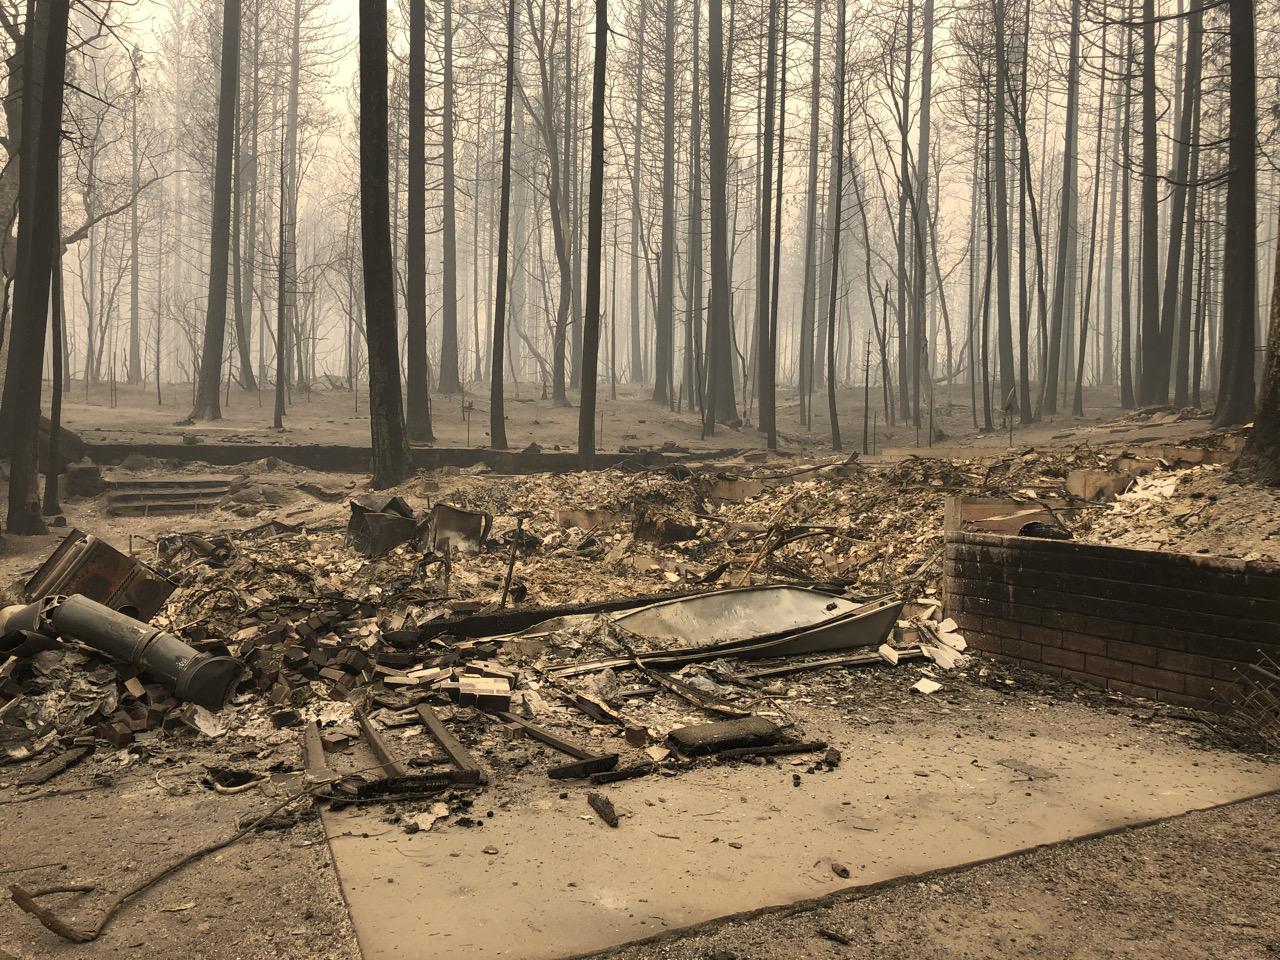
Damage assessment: destroyed